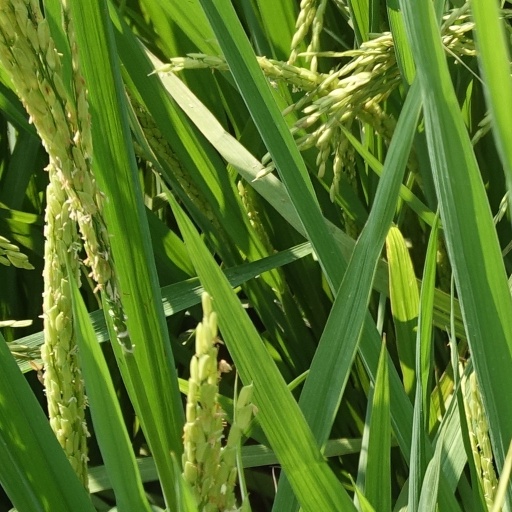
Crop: rice